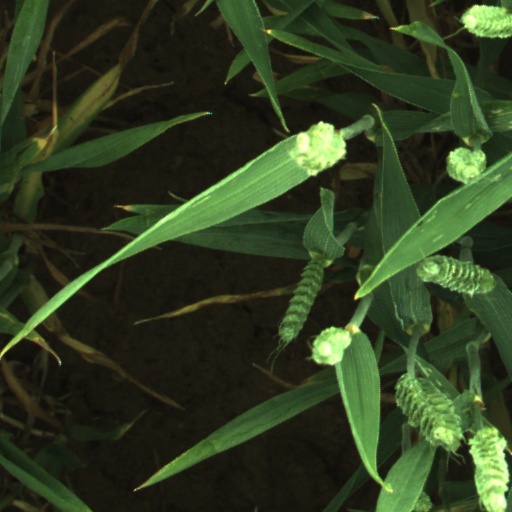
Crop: wheat